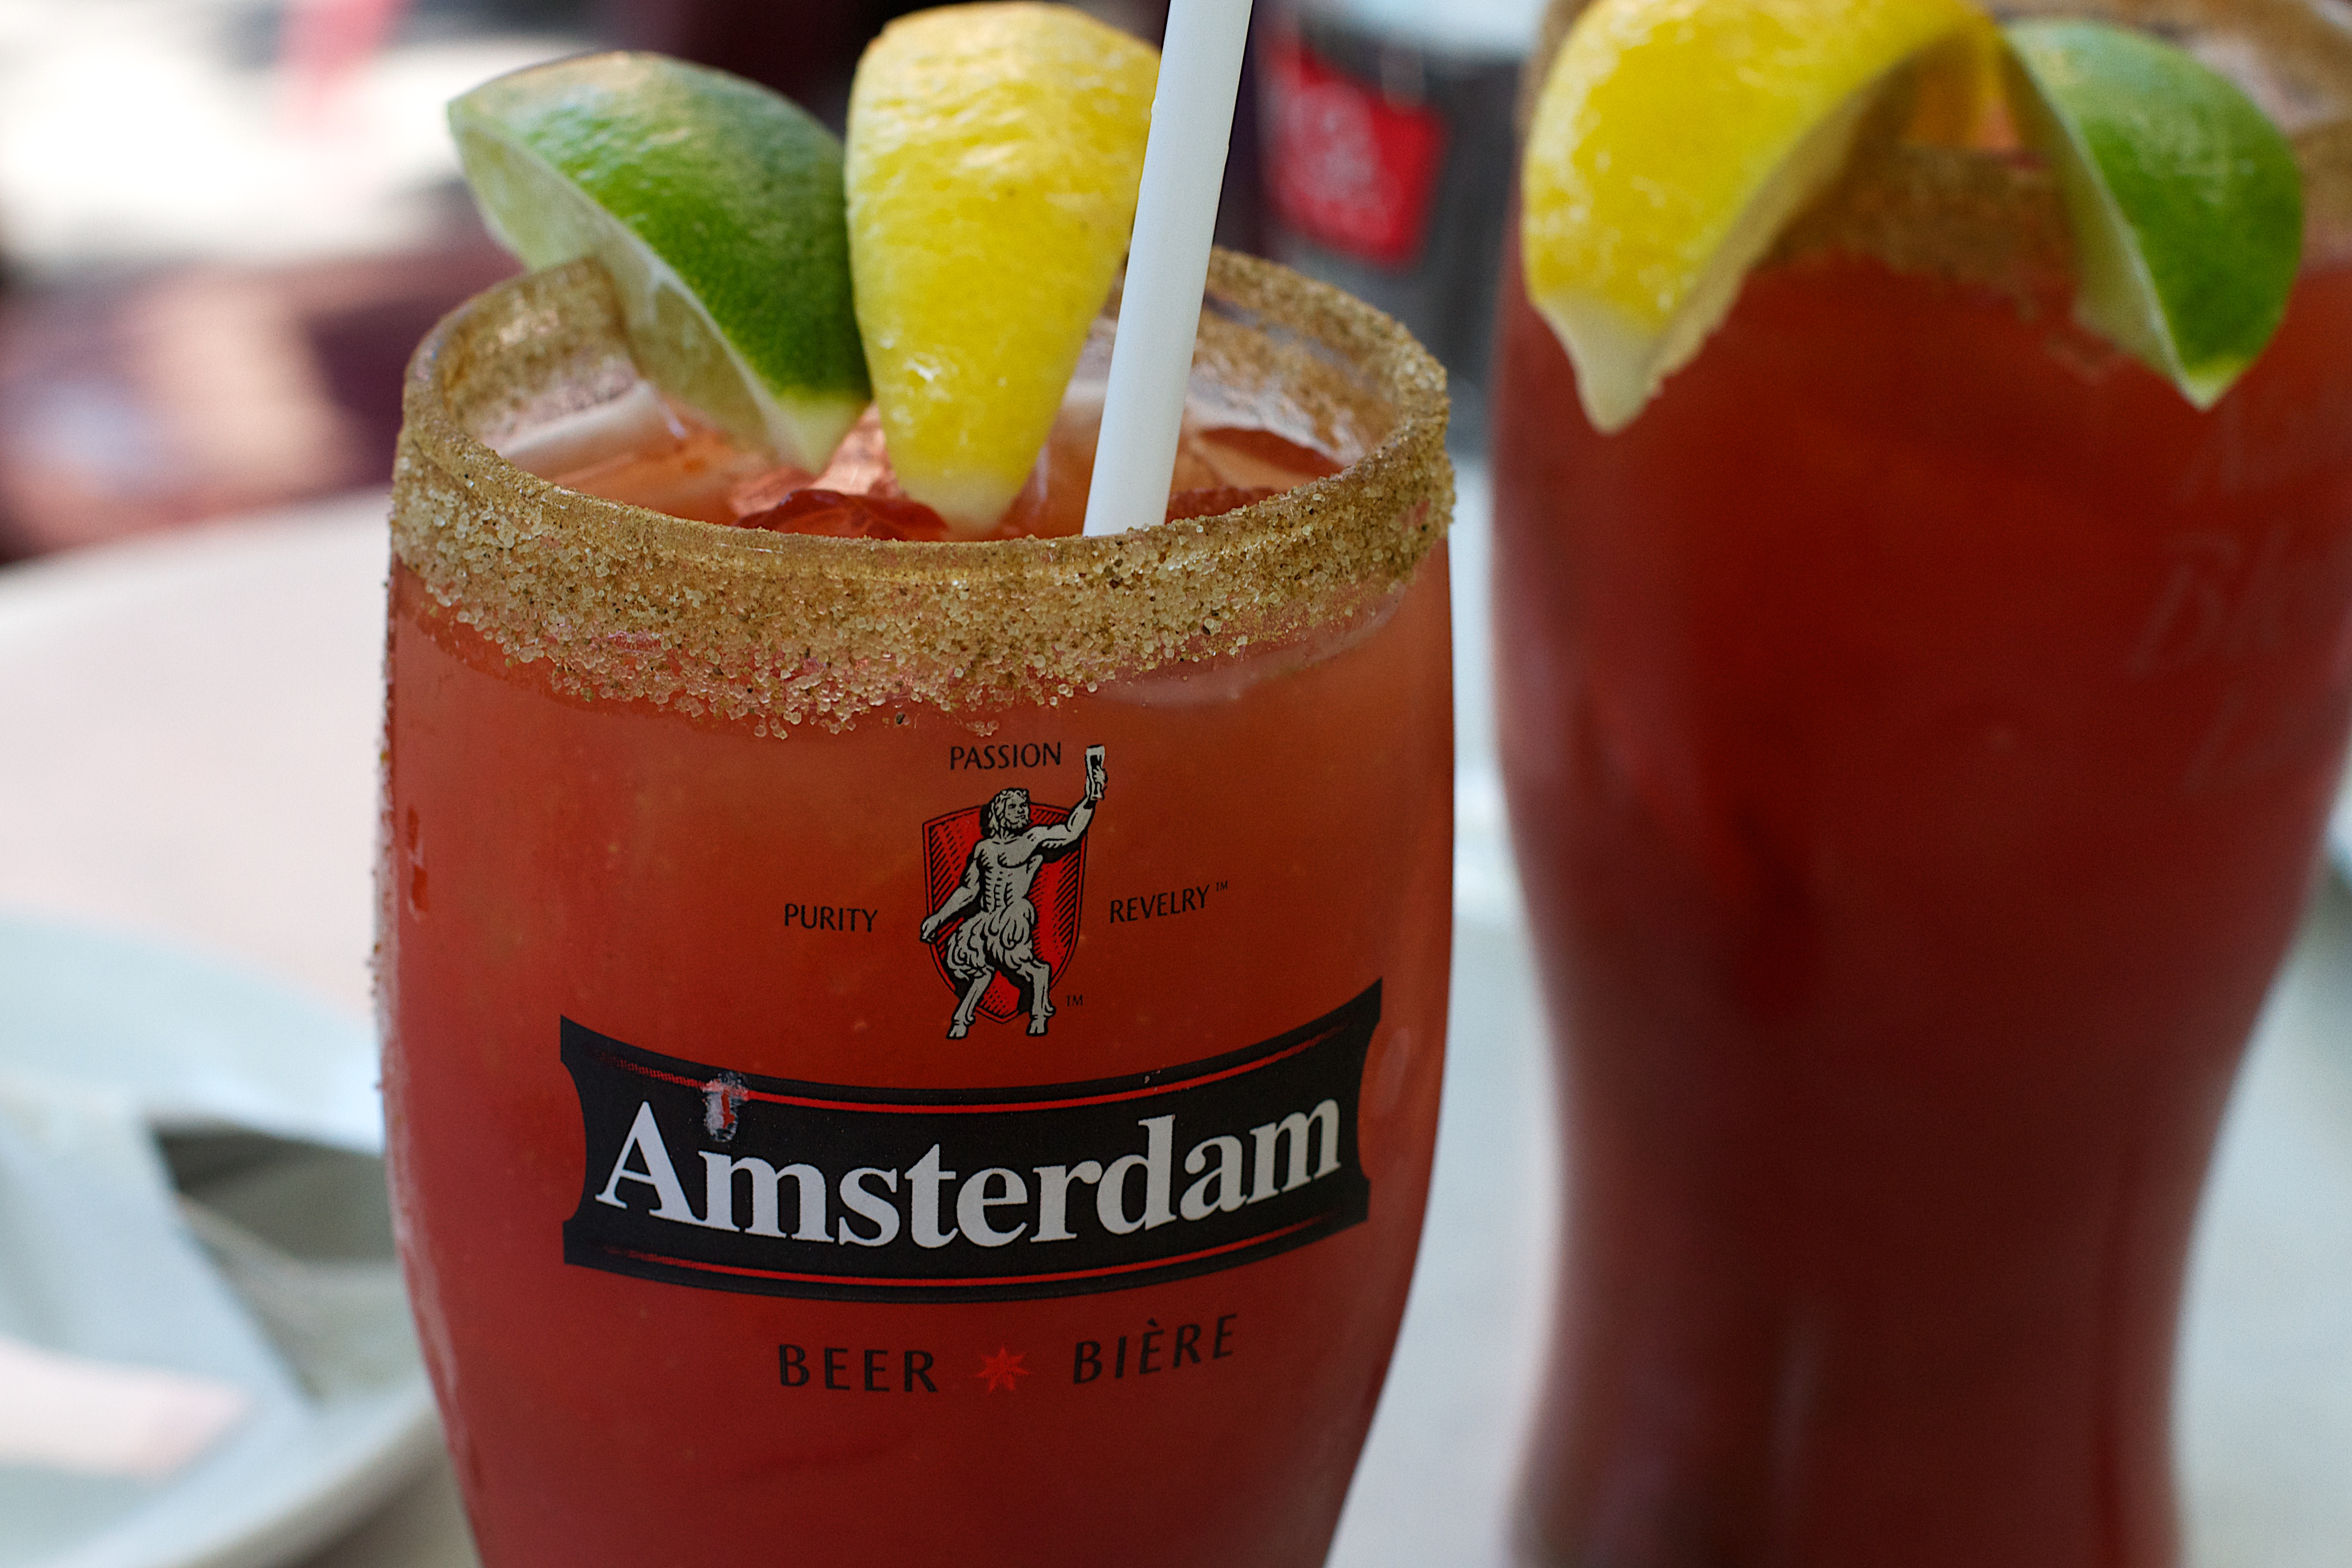
food, produce, drink, cocktail, liqueur, alcoholic beverage, singapore sling, non alcoholic beverage, mai tai